Reloaded (2009 film)

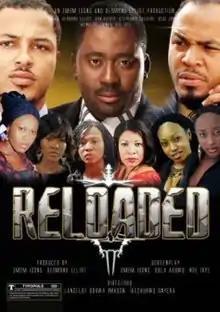

Reloaded is a 2009 Nigerian romantic drama film directed by Lancelot Oduwa Imasuen & Ikechukwu Onyeka, starring